Uini Atonio

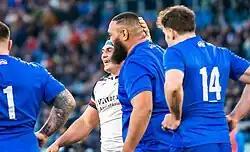
Atonio (centre) playing for France in 2023

In 2014, he was called up to the France national team for the 2014 Autumn internationals after completing the required three years of residency and made his debut on 8 November in a 40–15 win over Fiji in Marseille. He was then included in the France squad for the 2015 Six Nations Championship and the 2015 Rugby World Cup a year later, as well as for the 2016, 2017 and 2018 Six Nations Championships.